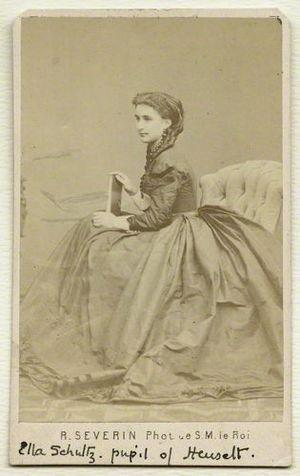
Ella Adaïewsky est une compositrice, pianiste et ethnomusicologue russe.